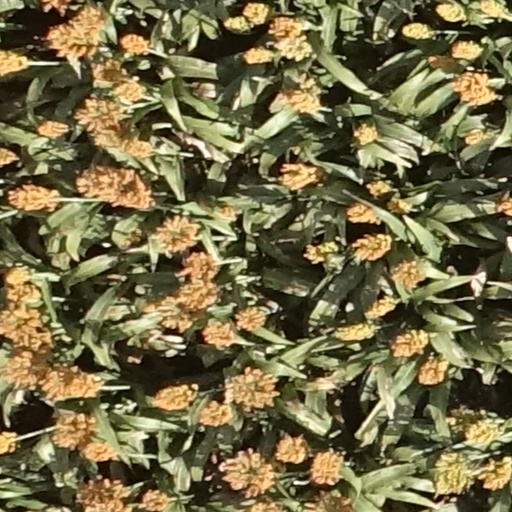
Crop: sorghum